Code Black (film)

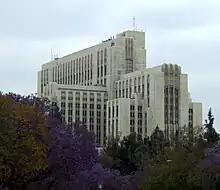
The old hospital, opened in 1933

Before the 1994 Northridge earthquake, there was a space within the trauma bay ER called C-booth. This tiny square foot room was buzzing with staff members awaiting severely injured patients. This small room consist of two hospital beds, a small hall separating the computers and equipment from the beds. During the film, this room is remembered for being a place where doctors were able to study medicine and heal their patients. The young doctors in the film appreciated C-booth for the adrenaline rush it caused and good that it did. This motivated them to construct new concepts derived from C-booth to improve the new ER in the new medical center.